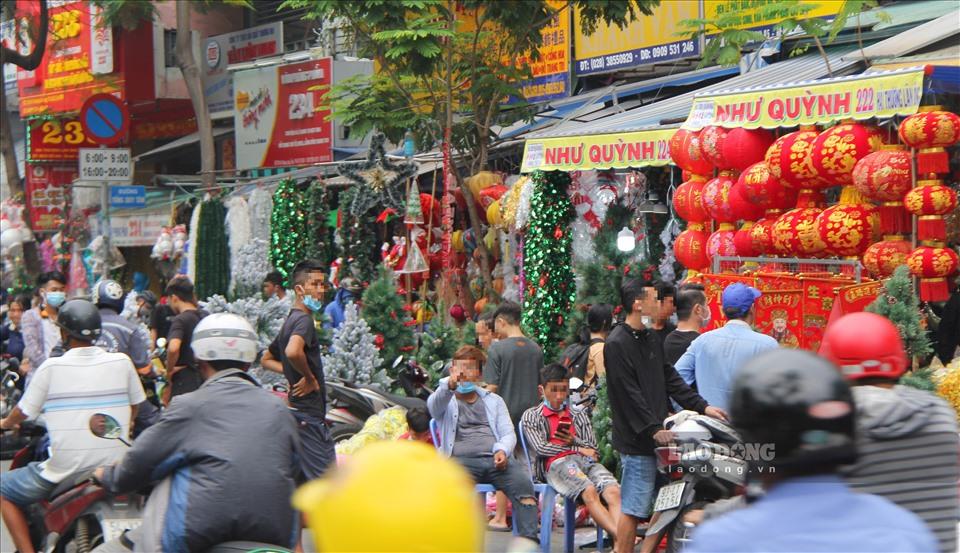
ở phía trước cửa hàng bán đồ trang trí có nhiều người đang chạy xe máy